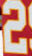
Number: 2